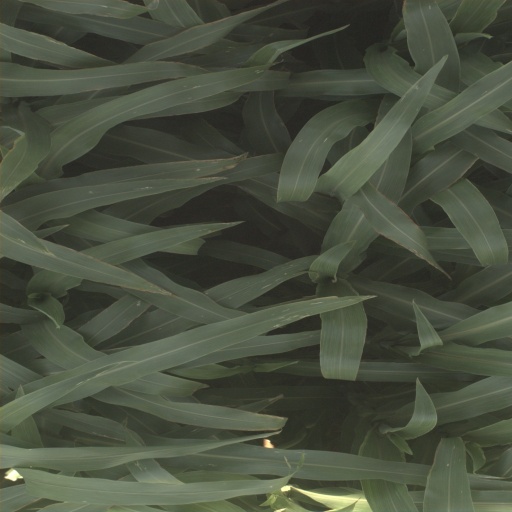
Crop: sorghum